WEEY

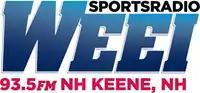
Logo used

On June 8, 2007, WTSM was granted a construction permit to change its community of license to Swanzey, New Hampshire. This allowed the station to better serve the Keene market. As a result, when WTSM's attempt to return on January 25, 2008, was canceled by an interference complaint, the station permanently shut down the transmitting facility in Springfield, as the interference concerns would be alleviated by the relocation of the station. When WTSM completed its move on October 5, 2008 (though it was initially announced for September 15), the station resumed operations with sports talk provided by Boston's WEEI, under the call letters WEEY. In February 2012, WEEY replaced its nighttime simulcast of Fox Sports Radio with a simulcast of ESPN Radio, already carried in the market on WZBK; Fox Sports Radio returned to WEEY after less than one week. , WEEY aired NBC Sports Radio when not airing WEEI programming.